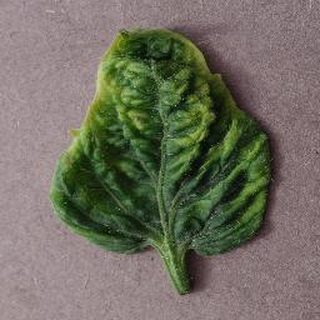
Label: tomato_yellow_leaf_curl_virus